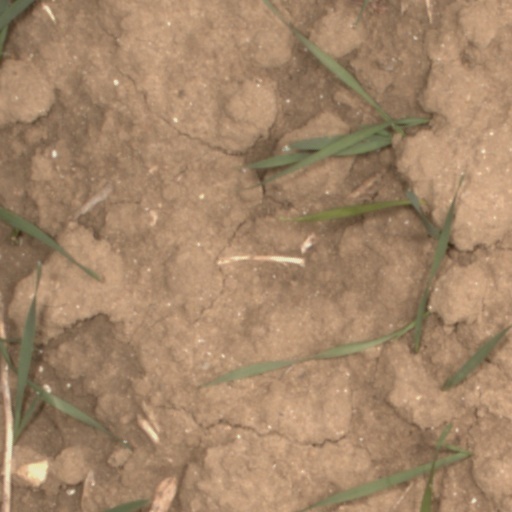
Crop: wheat